NXT TakeOver: WarGames (2018)

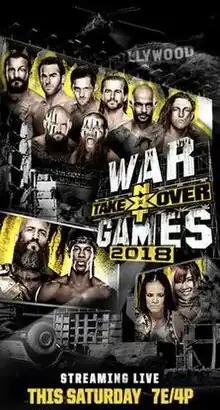
Promotional poster featuring various NXT wrestlers

The 2018 NXT TakeOver: WarGames was the 22nd NXT TakeOver and the second annual NXT WarGames professional wrestling livestreaming event produced by WWE. It was held exclusively for wrestlers from the promotion's NXT brand division. The event aired exclusively on the WWE Network and took place on November 17, 2018, in the Staples Center in Los Angeles, California as part of that year's Survivor Series weekend.